One Outs

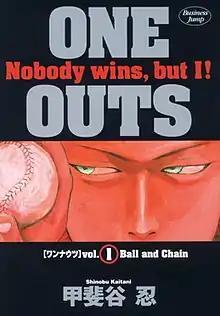
First volume cover, featuring Toa Tokuchi

One Outs (stylized in all caps) is a Japanese baseball-themed manga series written and illustrated by Shinobu Kaitani. It was serialized in Shueisha's manga magazine "Business Jump" from 1998 to 2006, followed by a short-term sequel, "One Outs: Miwaku no All-Star-hen", from 2008 to 2009. A 25-episode anime television series adaptation produced by Madhouse, and directed by Yuzo Sato, aired on Nippon TV from October 2008 to April 2009.